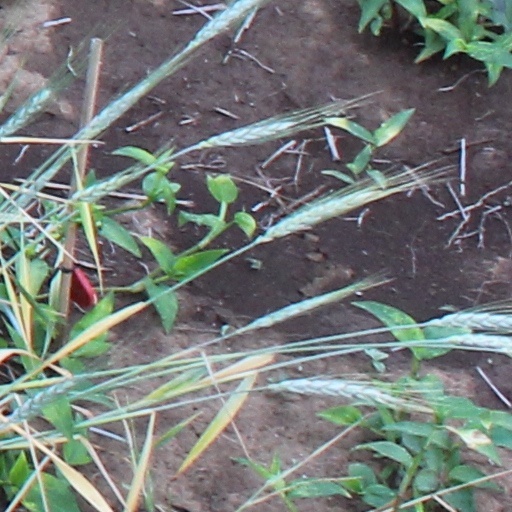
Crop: wheat